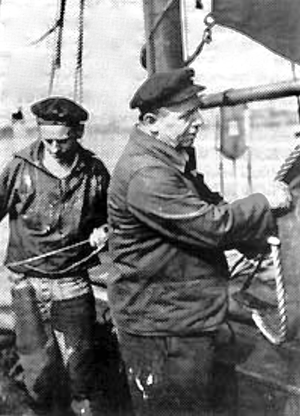
Martin Luserke est un pédagogue, conteur, romancier et dramaturge allemand. Il a été l'une des figures dominantes du courant allemand de l’Éducation nouvelle et reste comme l'un des pionniers de l'éducation en plein air. Il est le fondateur de la première école expérimentale allemande, sur l'île frisonne de Juist et le promoteur du théâtre scolaire. L'apport le plus marquant de Luserke est la pratique de l'expression dramatique amateur, dans les écoles et les instituts de formation, qui a donné un second souffle au mouvement de jeunesse allemand. Les concepts de jeu de situation et d'improvisation remontent aux initiatives prises par Luserke. Il est le premier pédagogue à avoir théorisé les apports du théâtre scolaire.